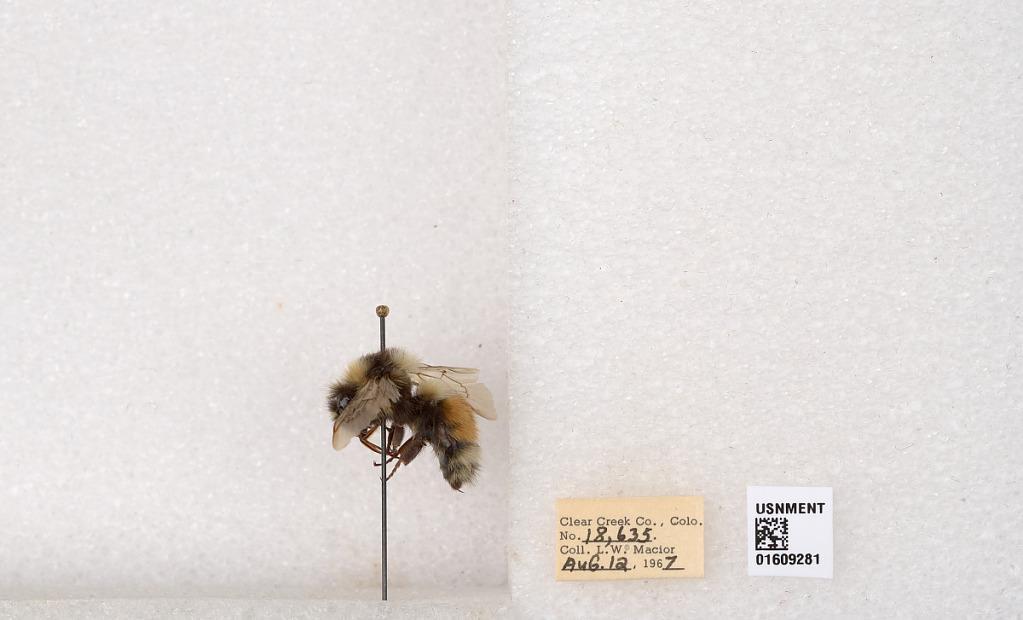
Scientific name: Bombus (Pyrobombus) sylvicola Kirby
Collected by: L. Macior
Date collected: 1967-8-12
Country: United States
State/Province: Colorado
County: Clear Creek
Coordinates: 39.6856, -105.645